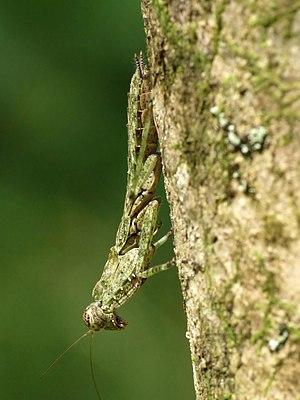
Liturgusidae est une petite famille d'insectes appartenant à l'ordre des Mantodea. On retrouve 65 espèces divisées en 17 genres. Les espèces de cette famille se camouflent à merveille sur l'écorce des arbres. On retrouve les Liturgisidae en Australie, en Indonésie, en Amérique centrale, en Amérique du Sud et dans le sud-est des États-Unis